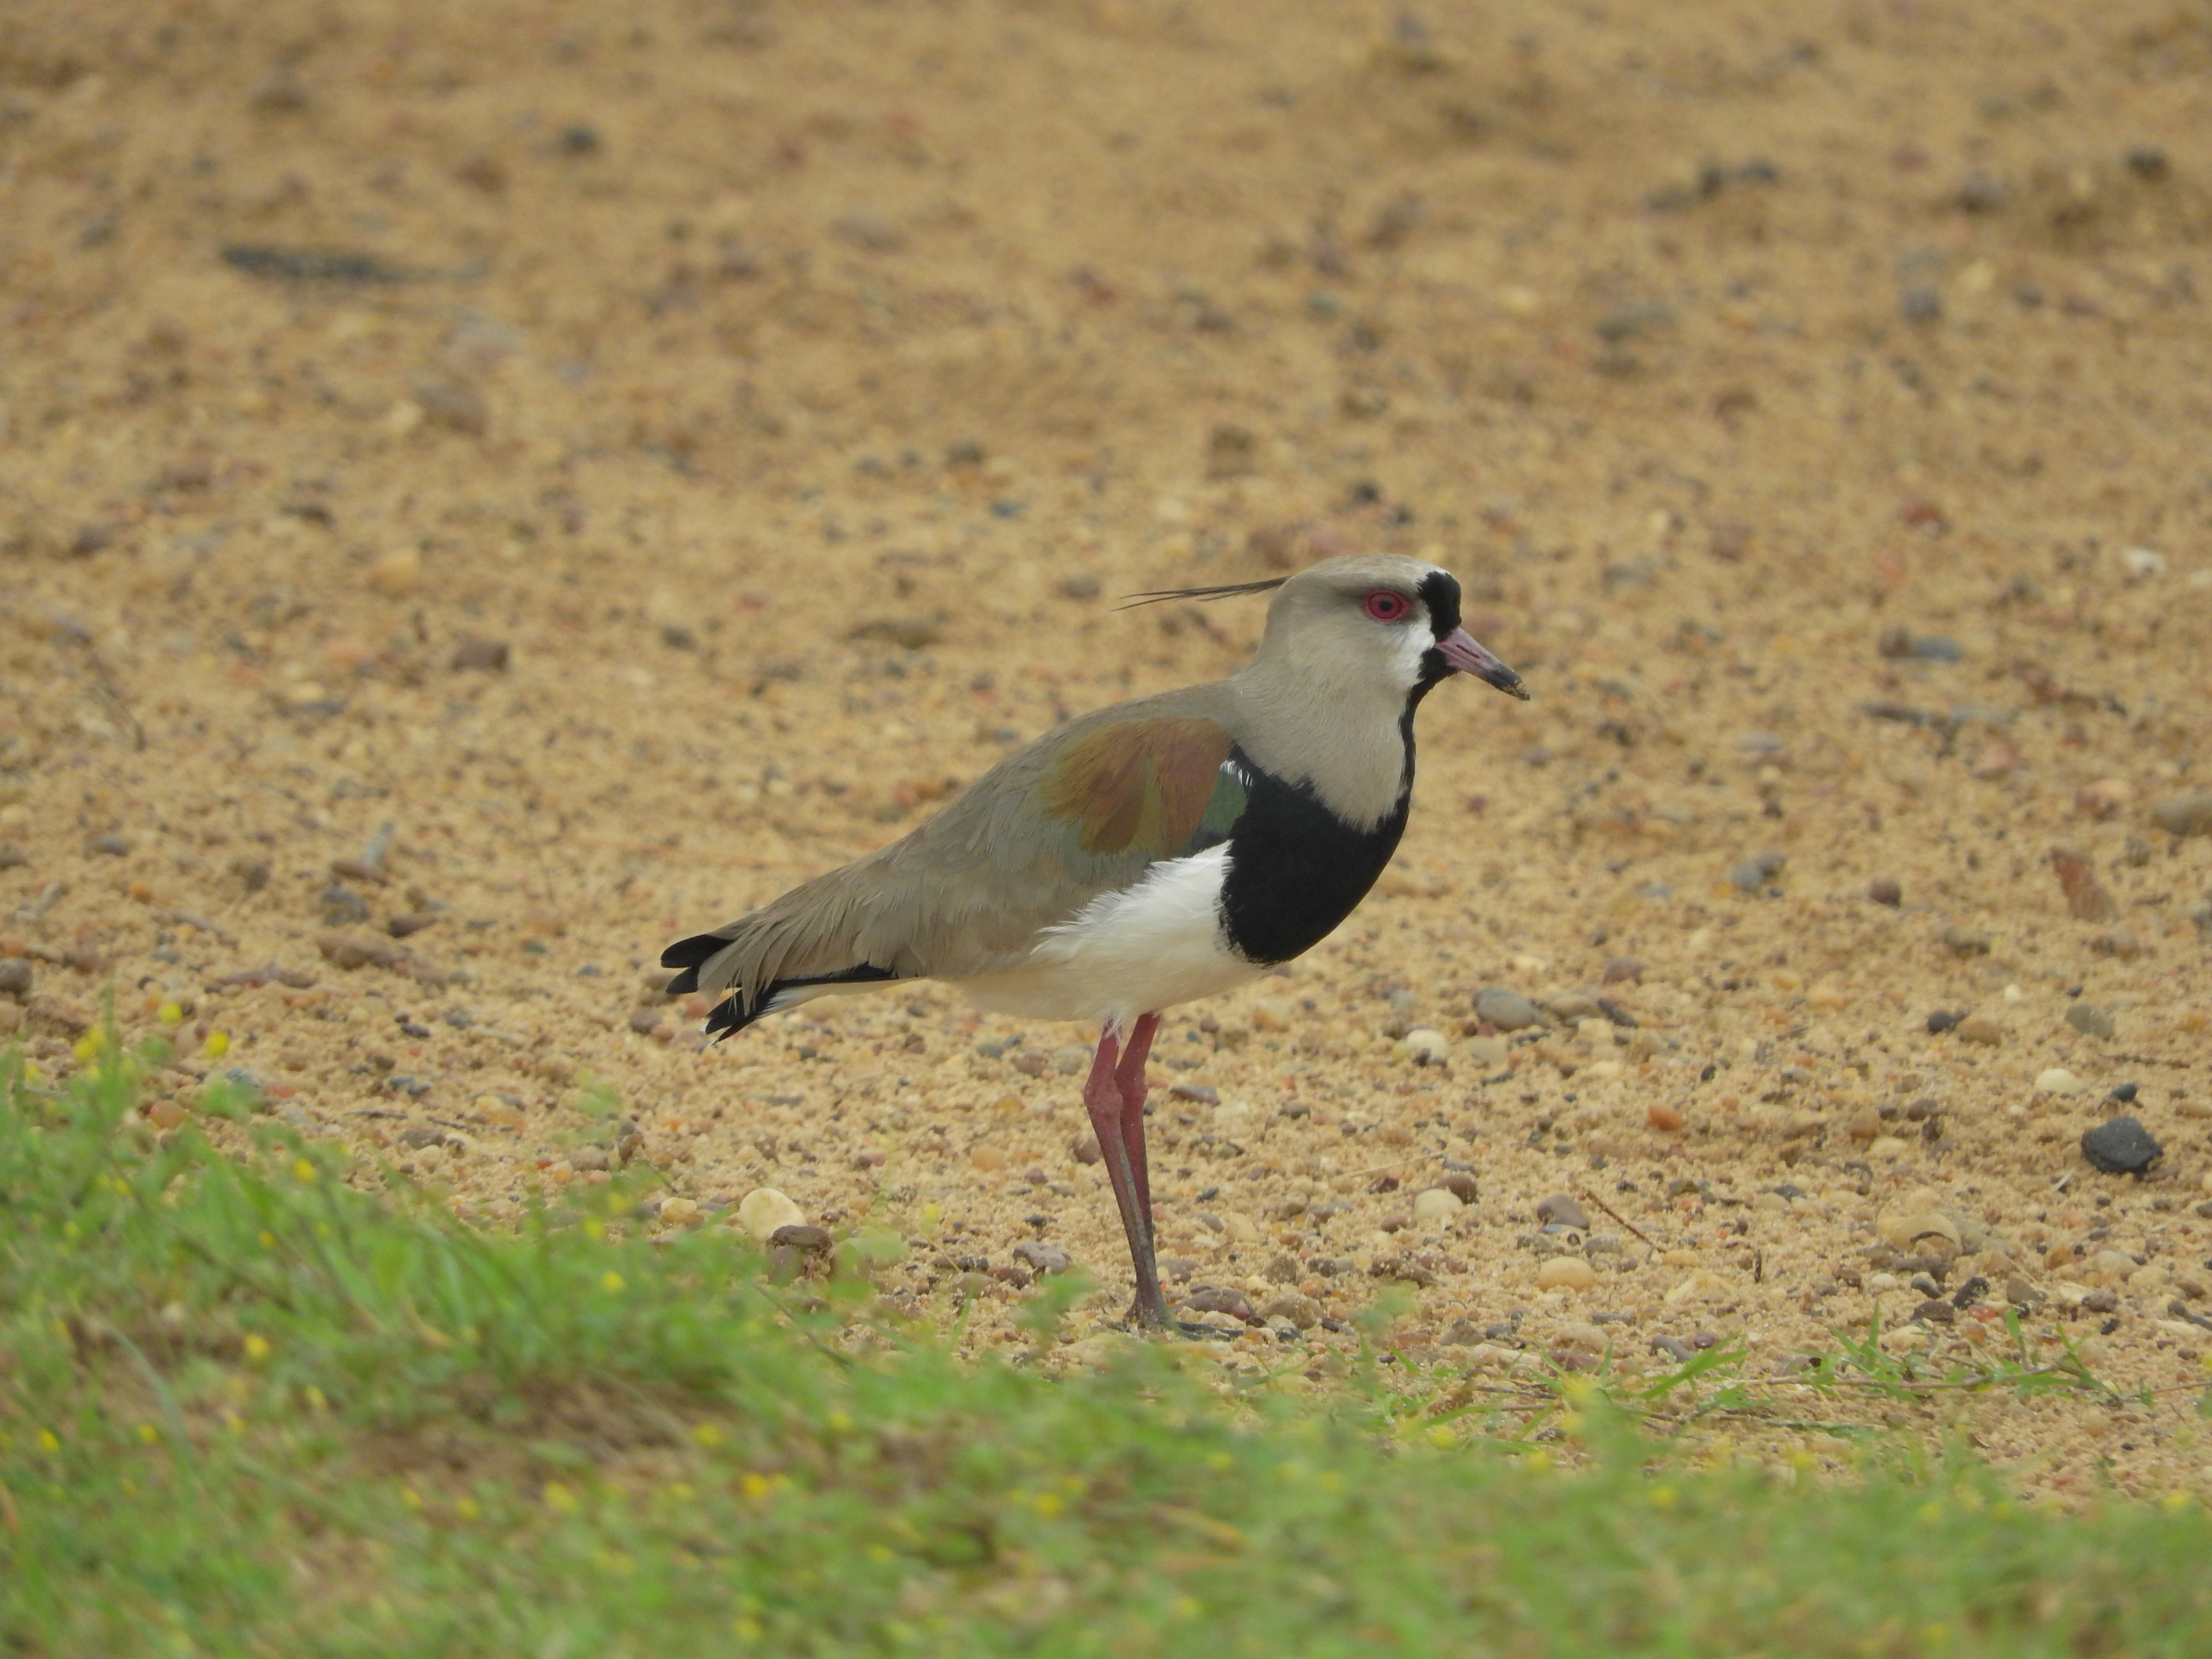
bird, beach, vertebrate, beak, wildlife, shorebird, ecoregion, adaptation, charadriiformes, plant community, seabird